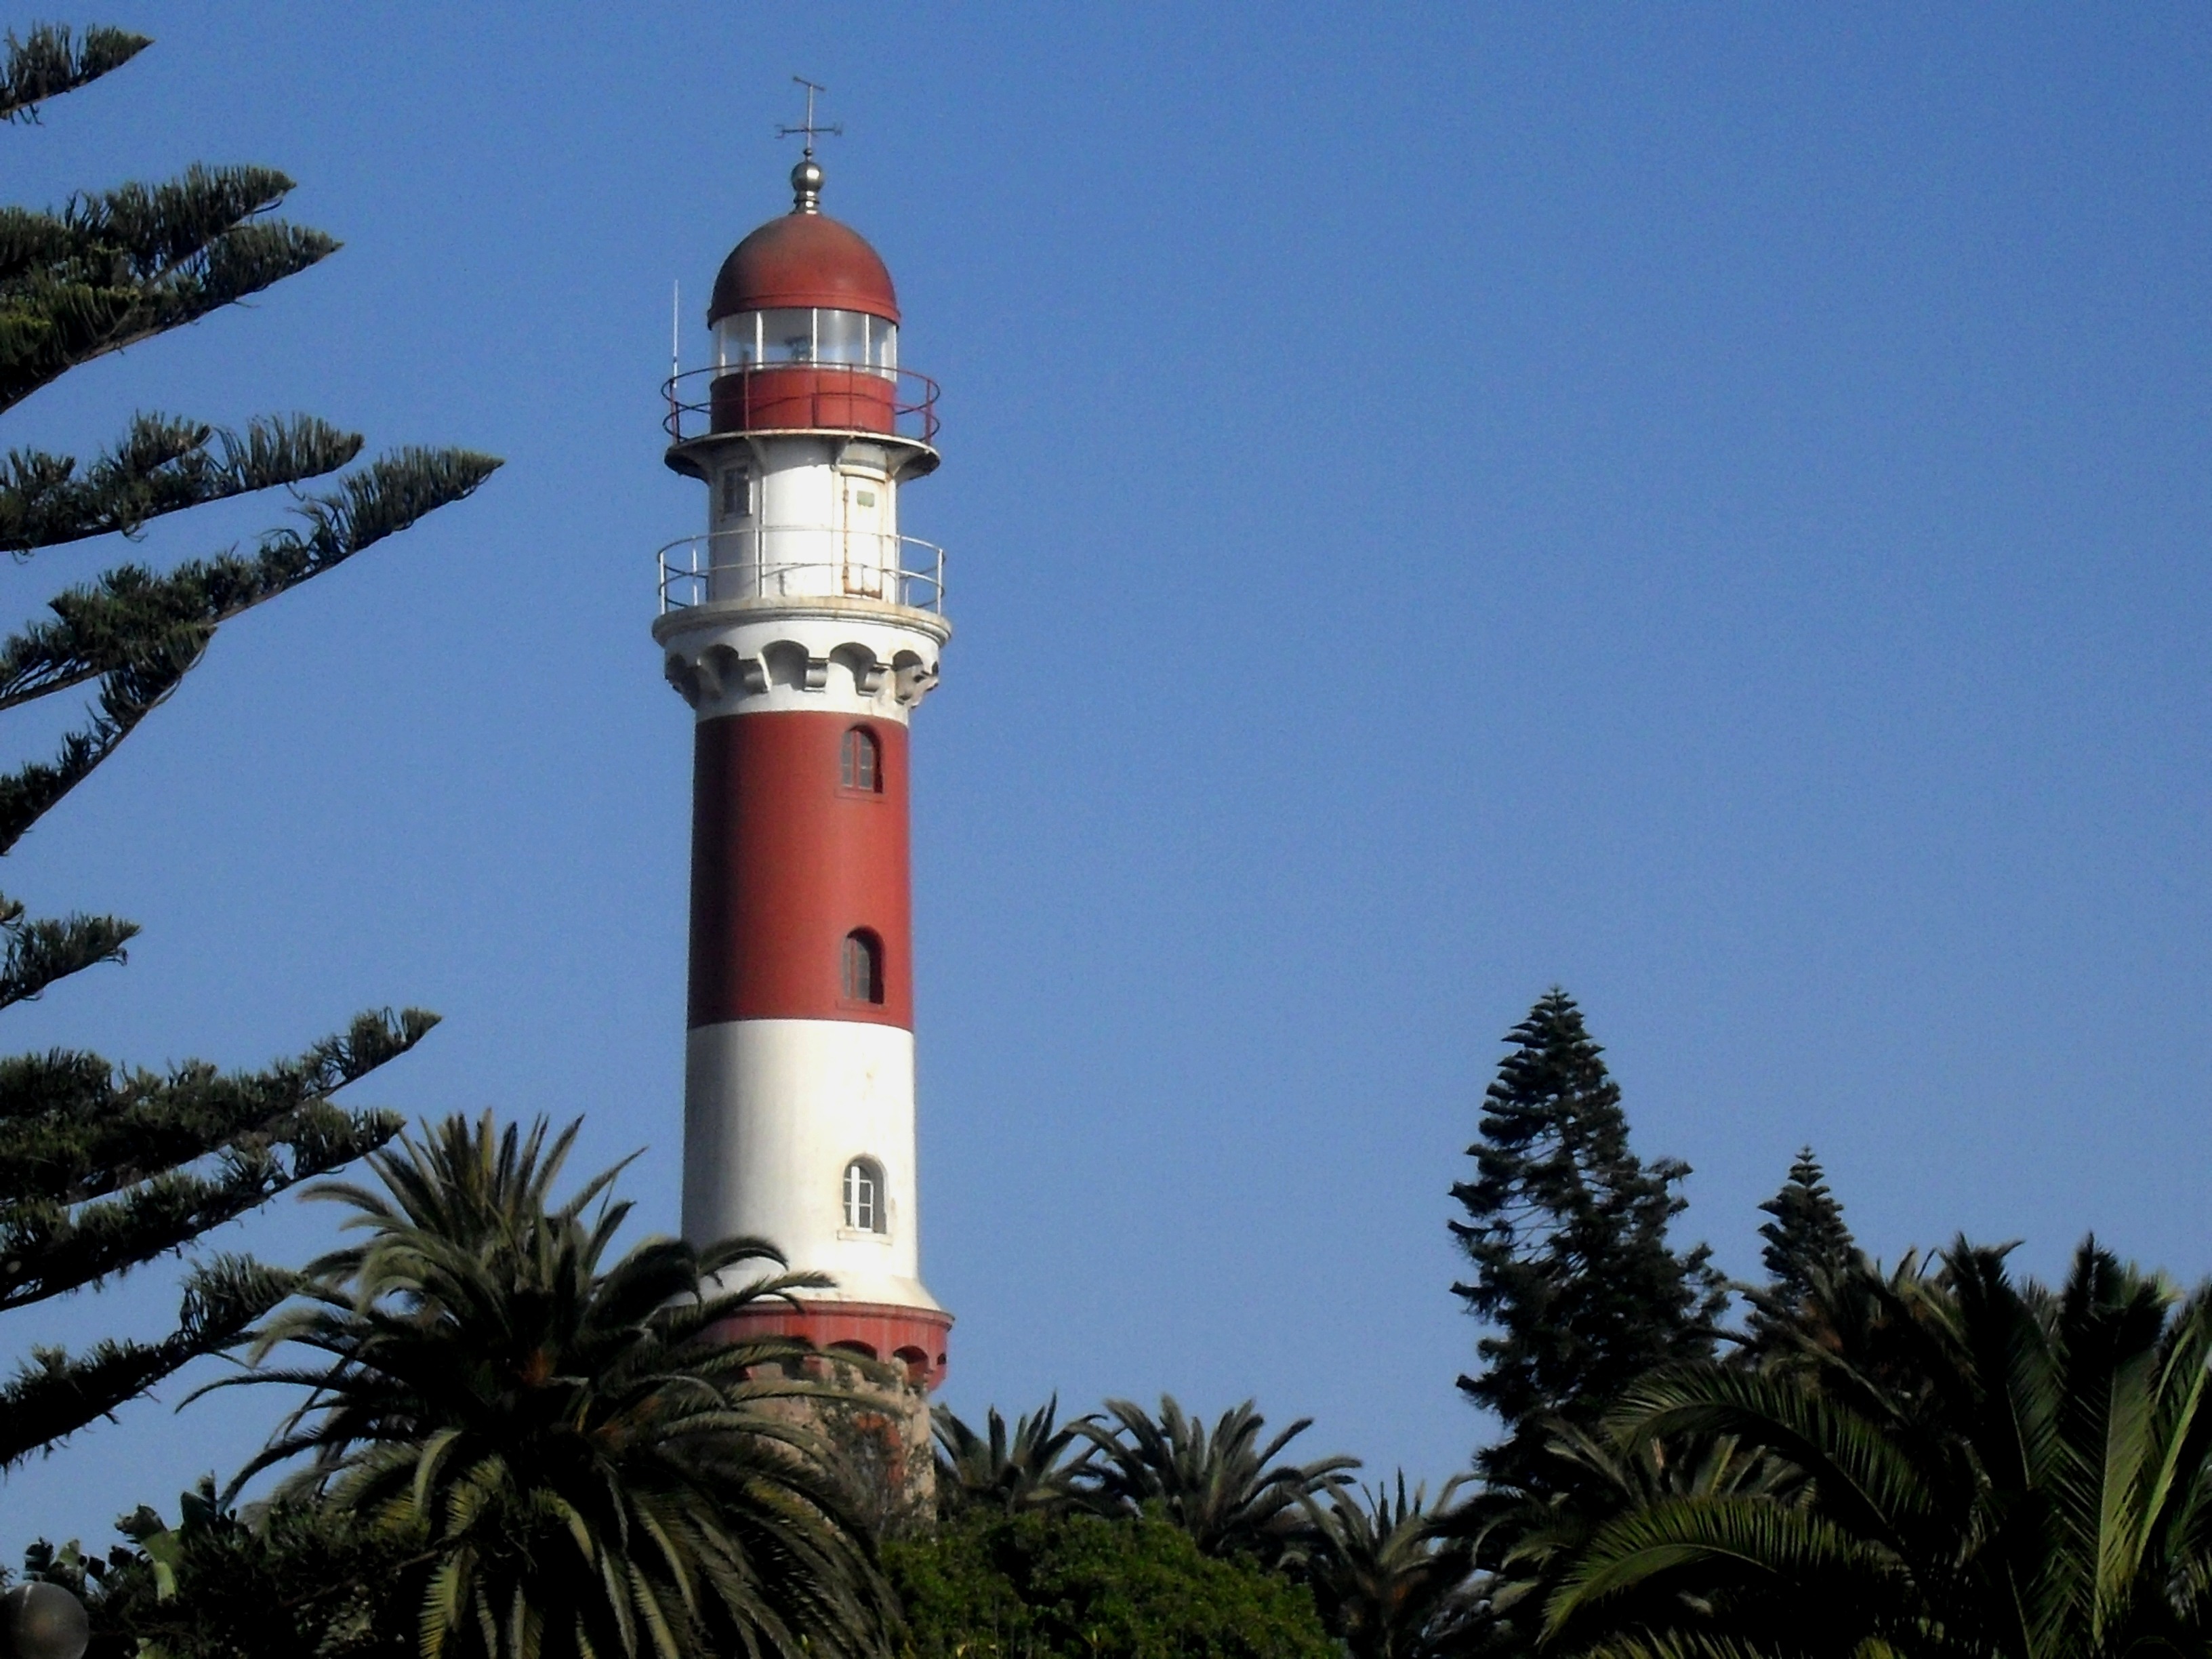
lighthouse, white, red, tower, blue sky, outdoors, tall, green trees, clear day, tapered